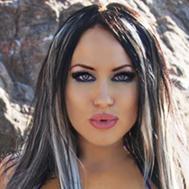
Age: 26